Trevor Jackson (diver)

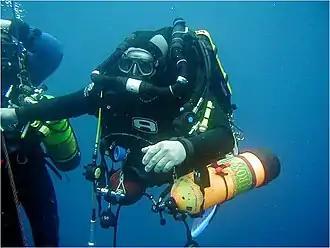
Trevor Jackson returning from a dive on SS "Kyogle"

Captain Trevor Jackson (born 26 November 1965) is an Australian technical diver, shipwreck researcher, author and inventor. In 2002 he staged what became known as the "Centaur Dive", which subsequently led to the gazetted position of the sunken Hospital Ship AHS "Centaur" being questioned. Jackson is the inventor of the 'Sea Tiger' lost diver location system, and an author on the subject of wreck diving.